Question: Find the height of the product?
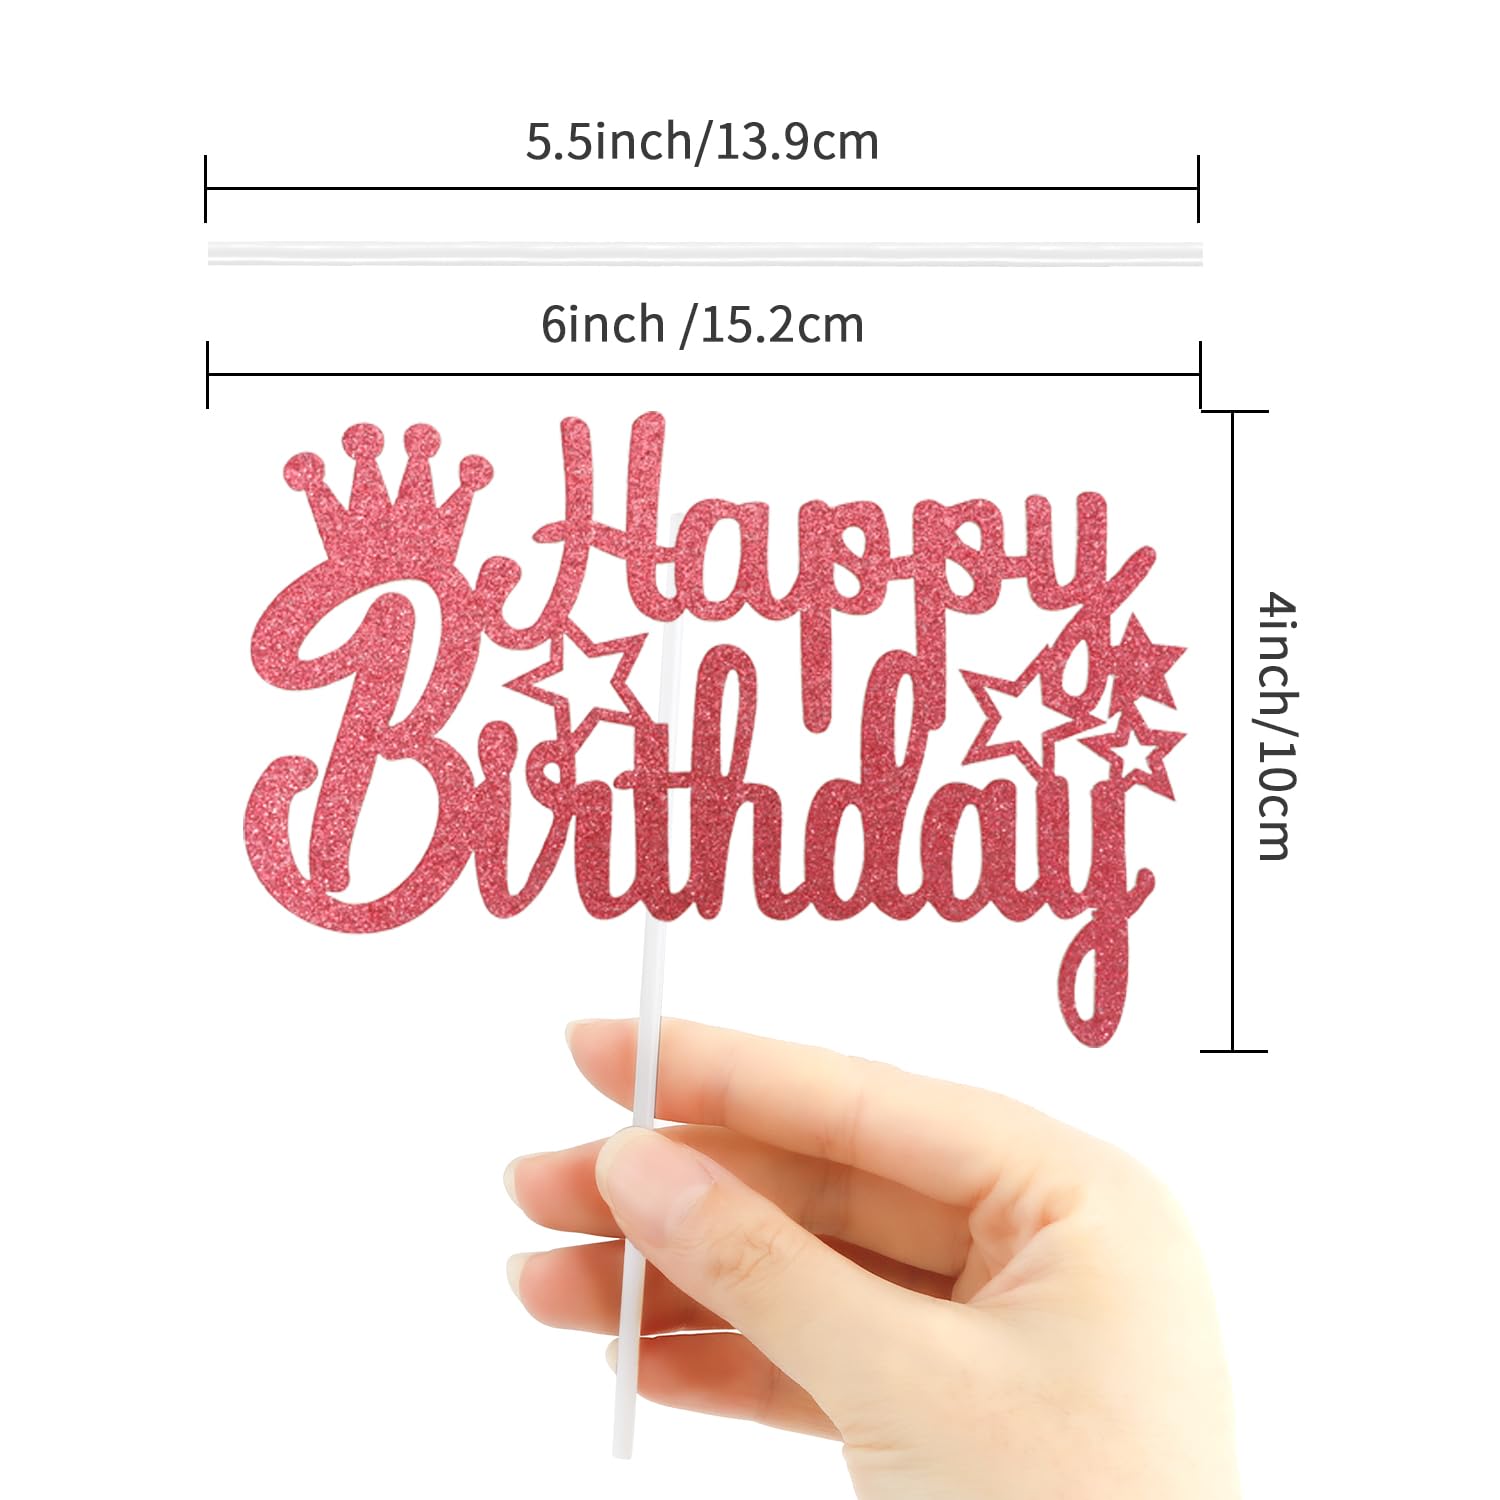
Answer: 10.0 centimetre